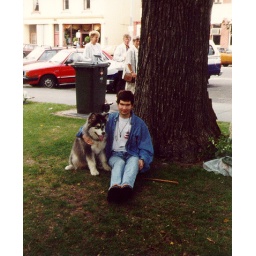
This is a young Benny withme sitting under a tree inWilliamstown, at the sundaymarket